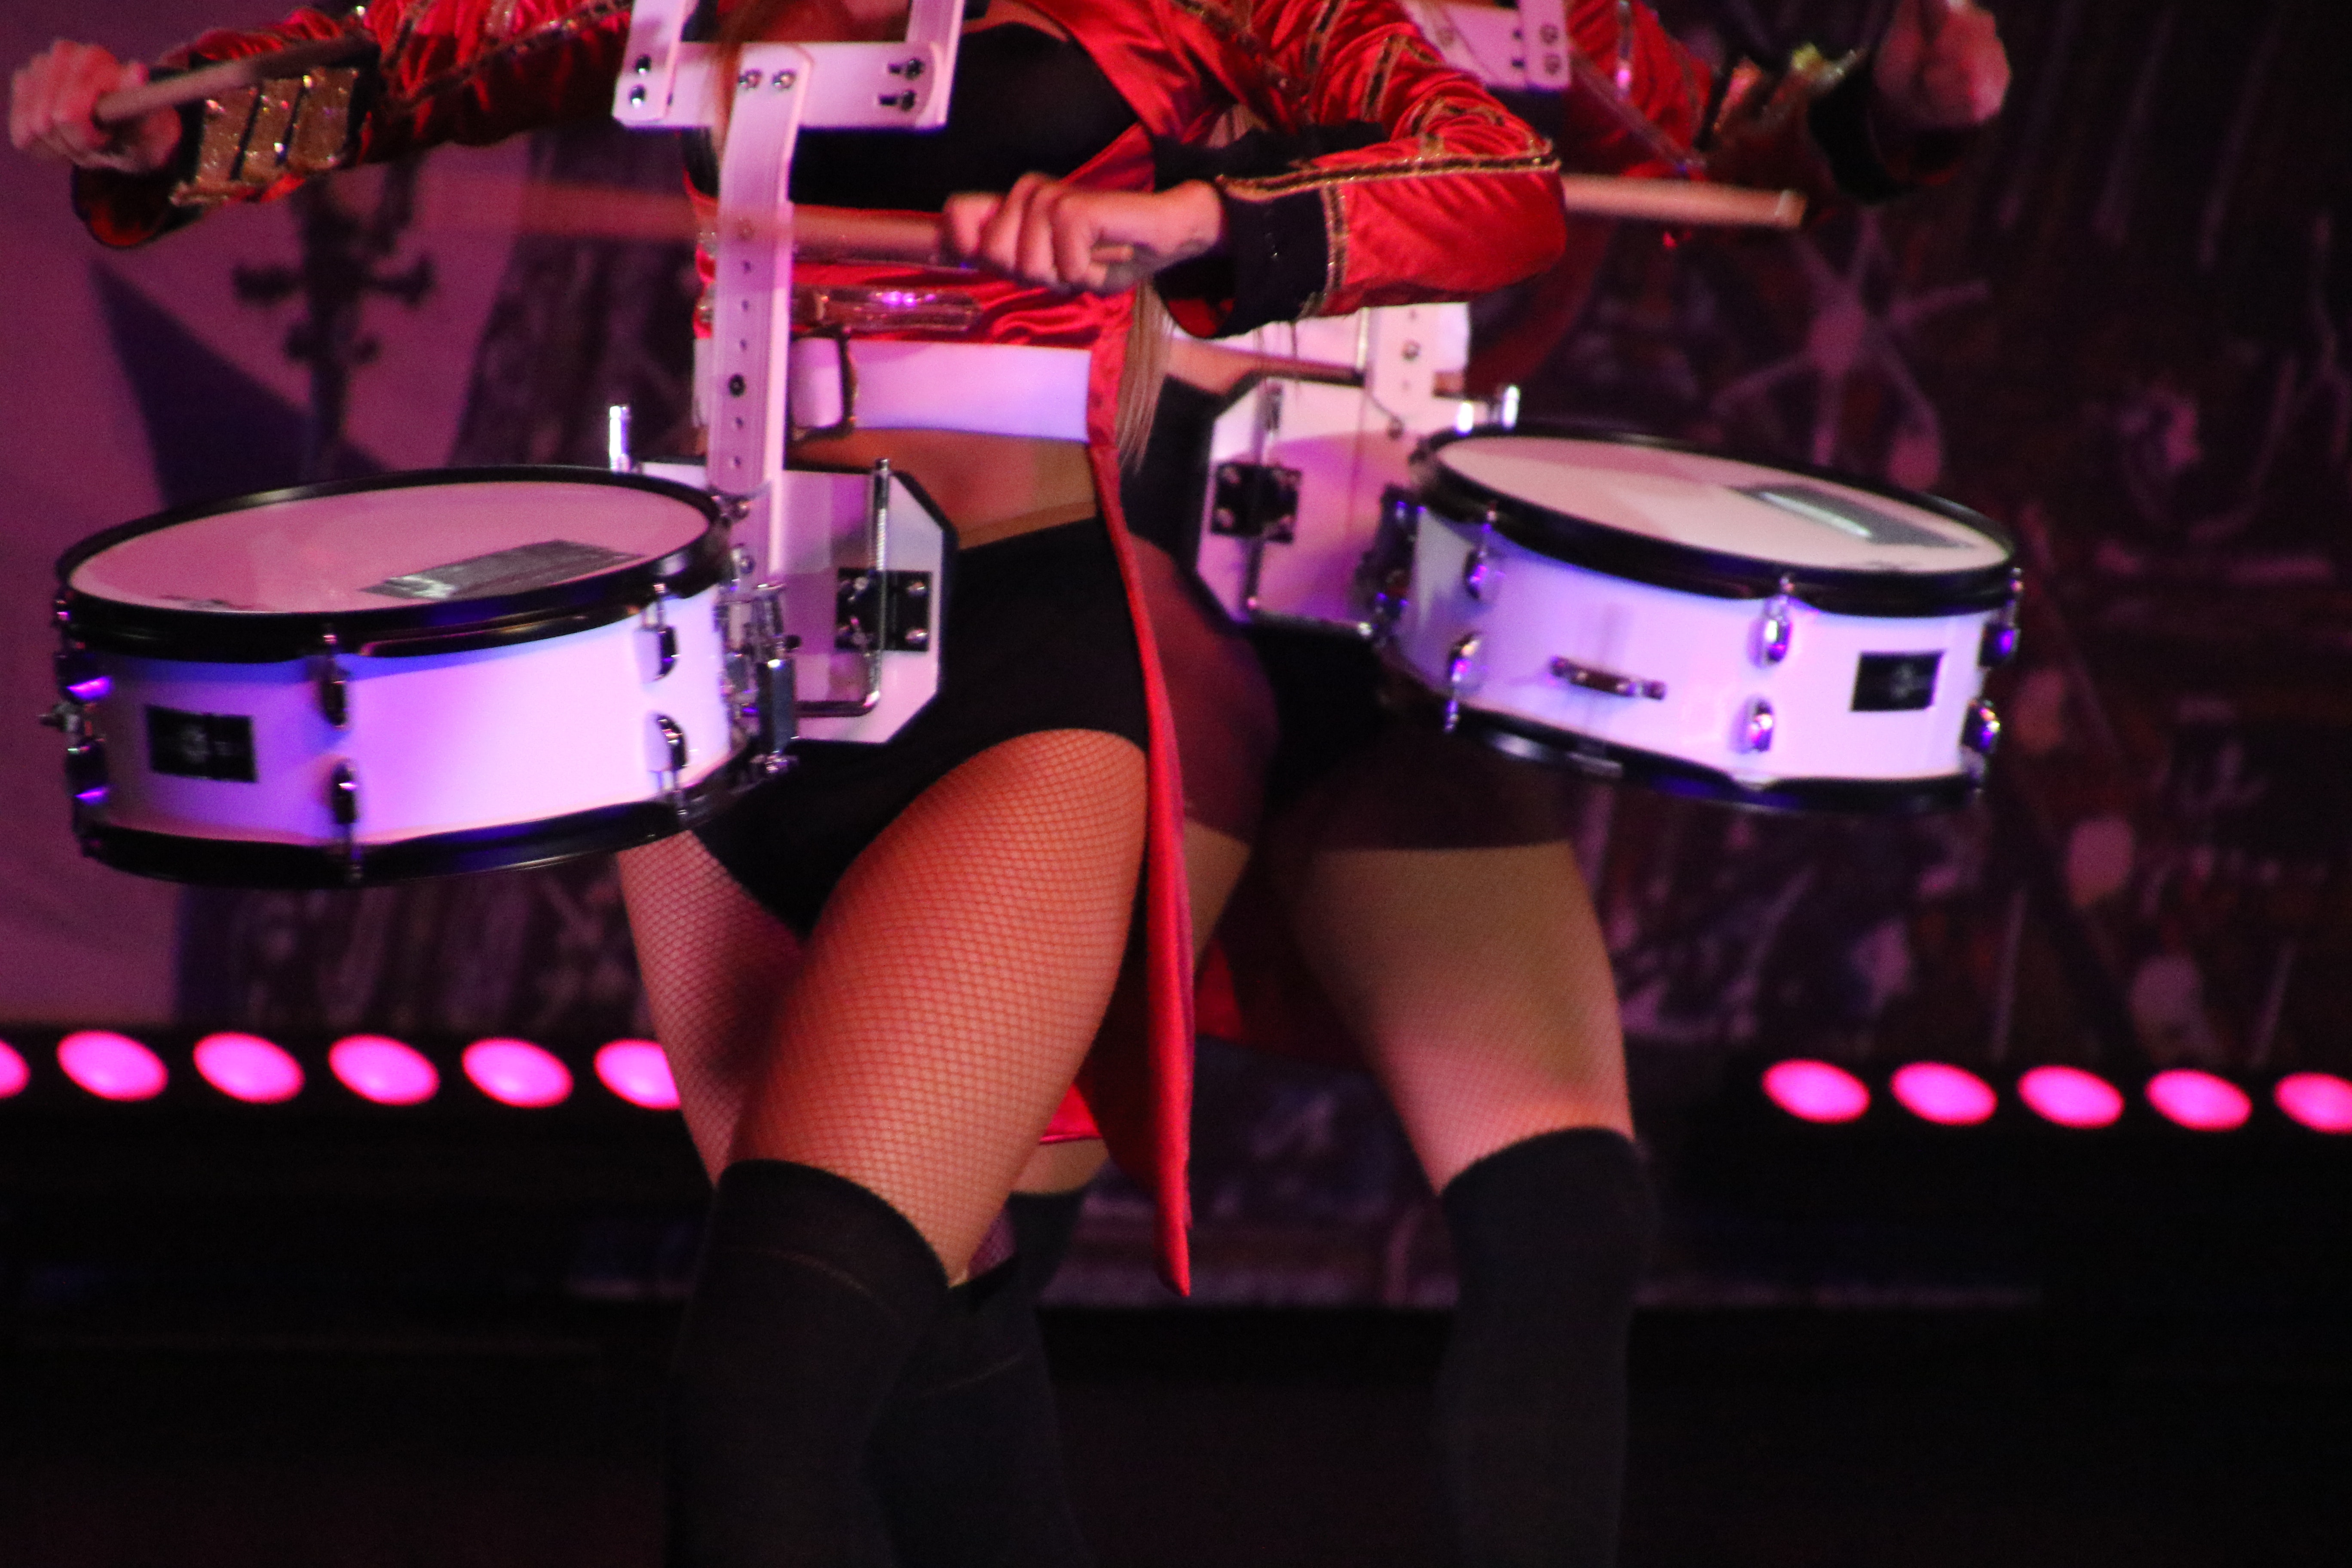
drum, drums, drumhead, musical instrument, percussion, performance, musician, music, pink, tom tom drum, music artist, magenta, Membranophone, event, snare drum, performing arts, percussionist, performance art, pop music, drummer, stage, musical instrument accessory, bass drum, flesh, timbales